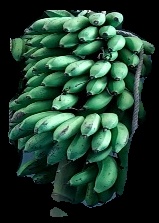
Variety: rasbale
Grade: grade2